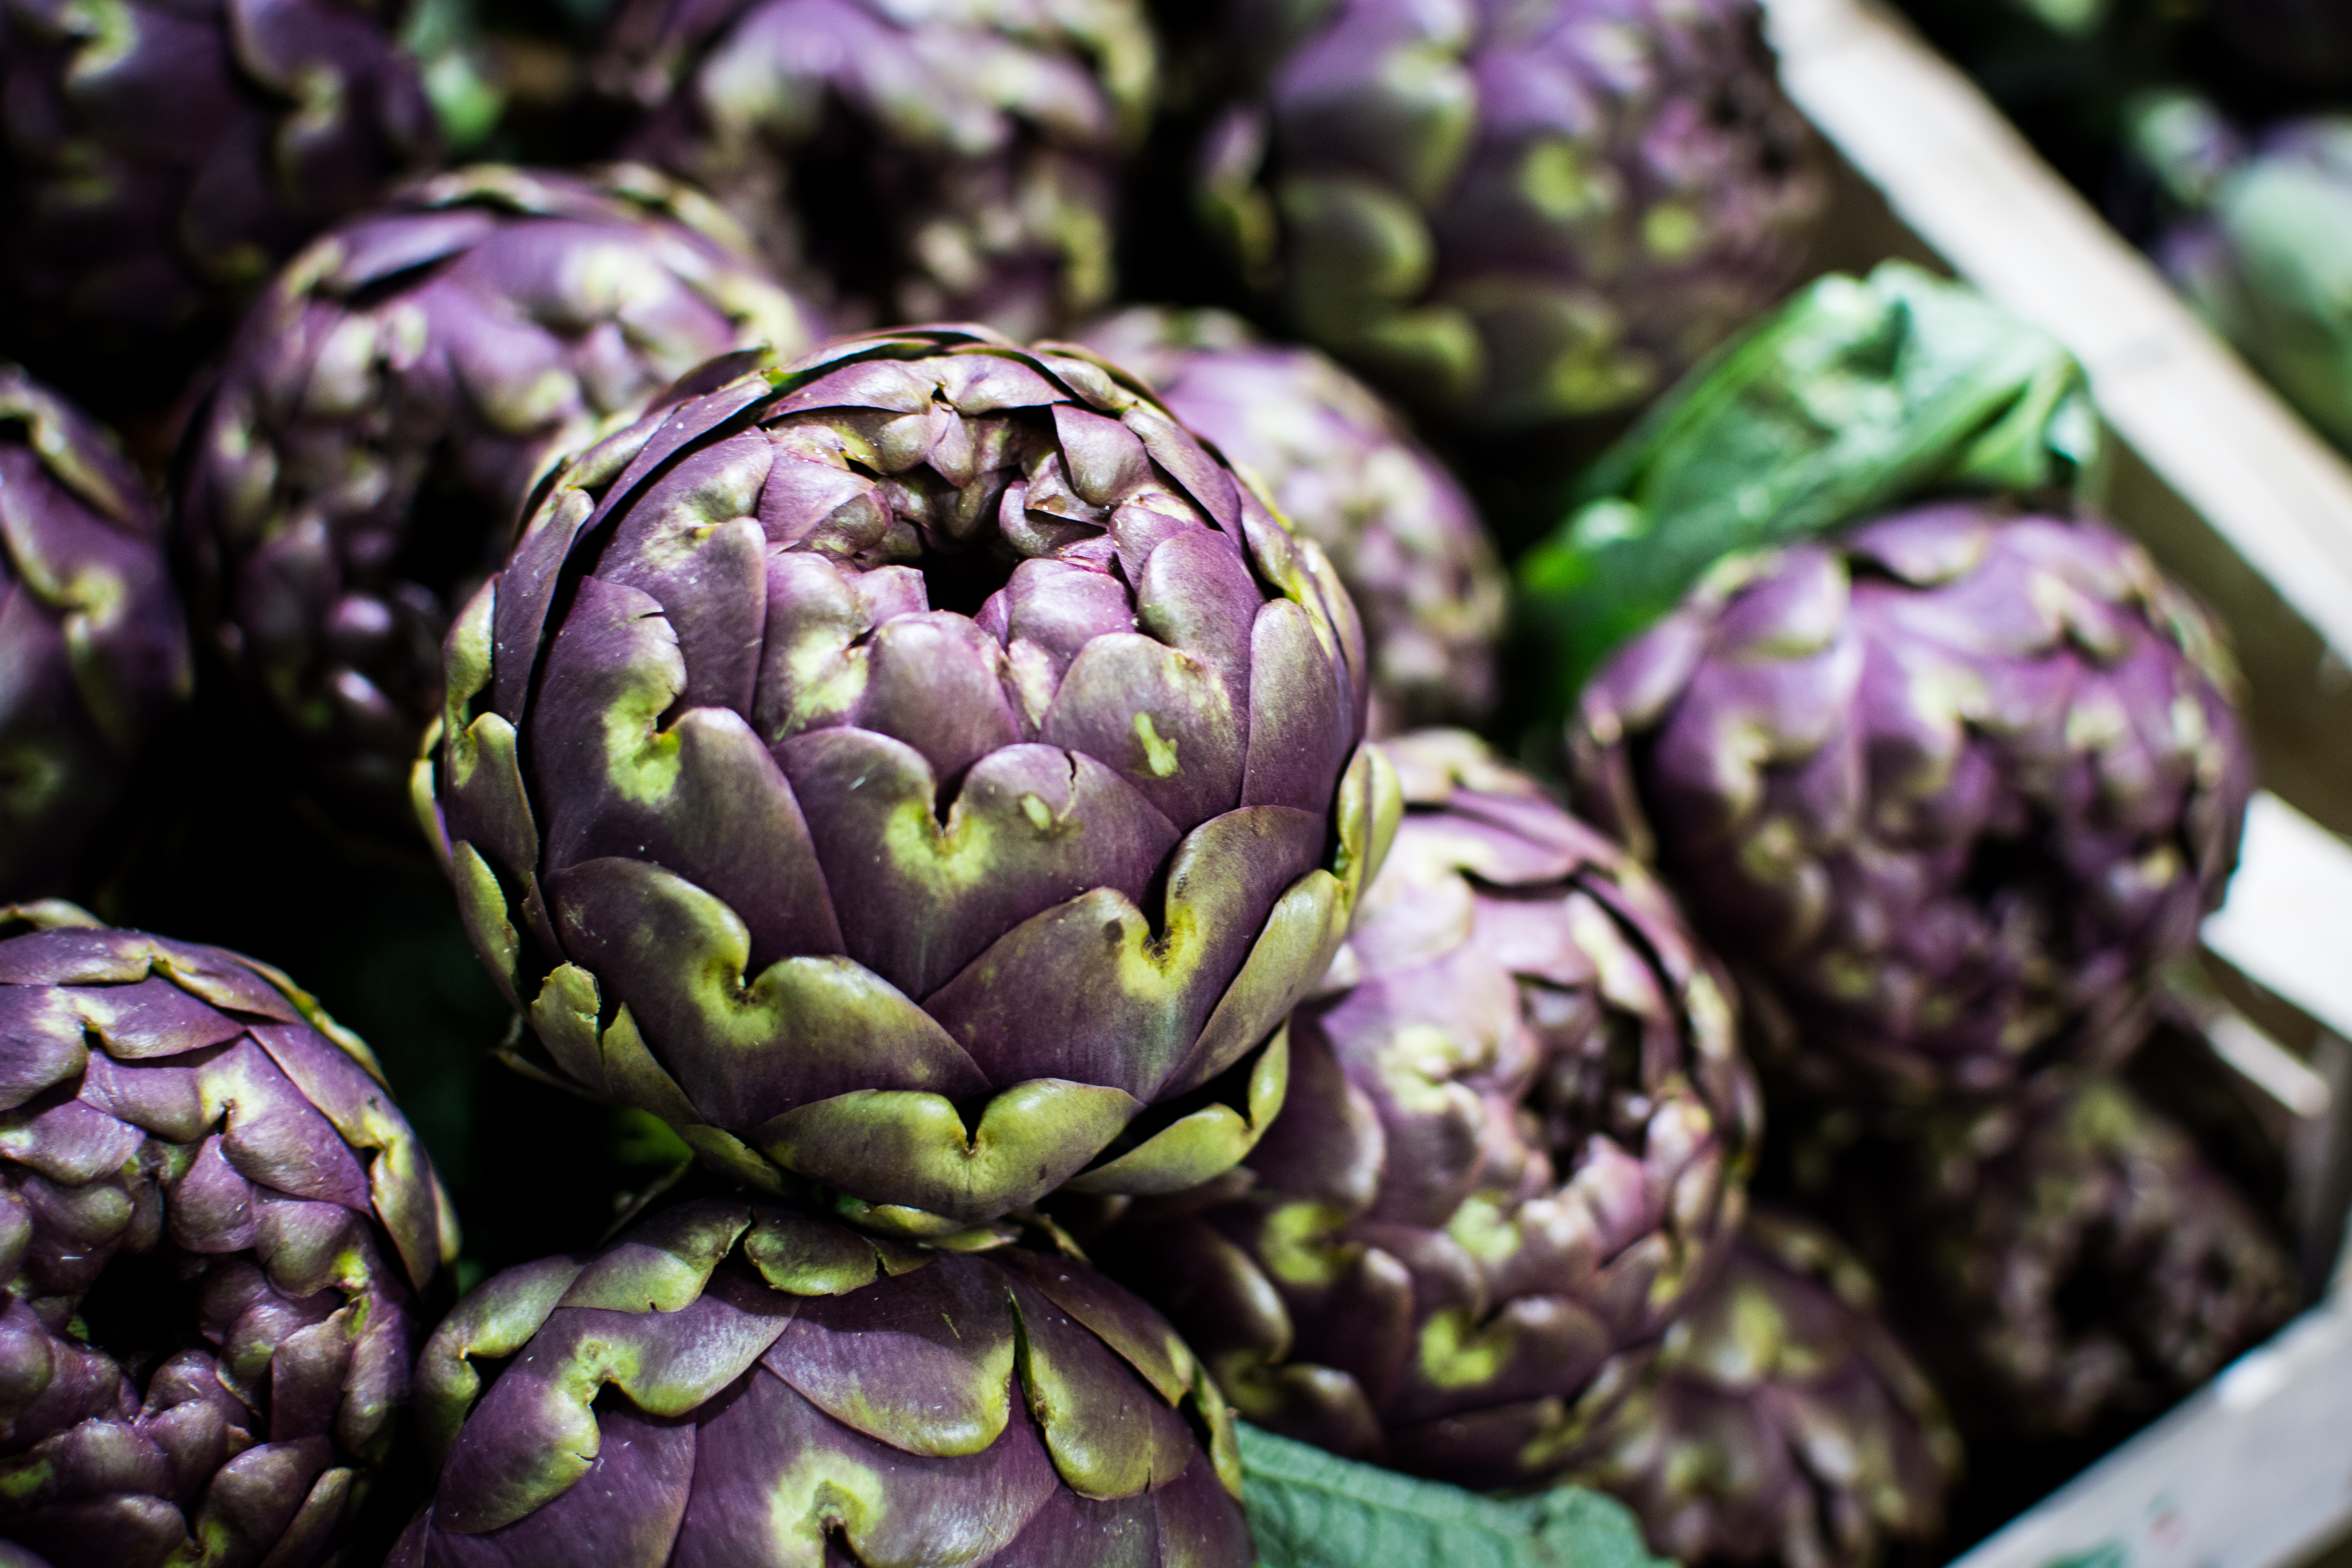
artichoke, purple, plant, vegetable, cynara, local food, food, violet, flower, natural foods, vegan nutrition, produce, superfood, artichoke thistle, flowering plant, cruciferous vegetables, daisy family, leaf vegetable